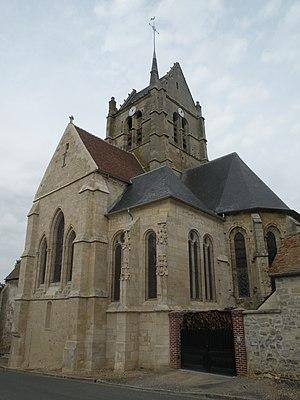
Église Notre-Dame-de-l'Assomption de Fresne-Léguillon
Cet article recense les monuments historiques de l'ouest de l'Oise, en France.